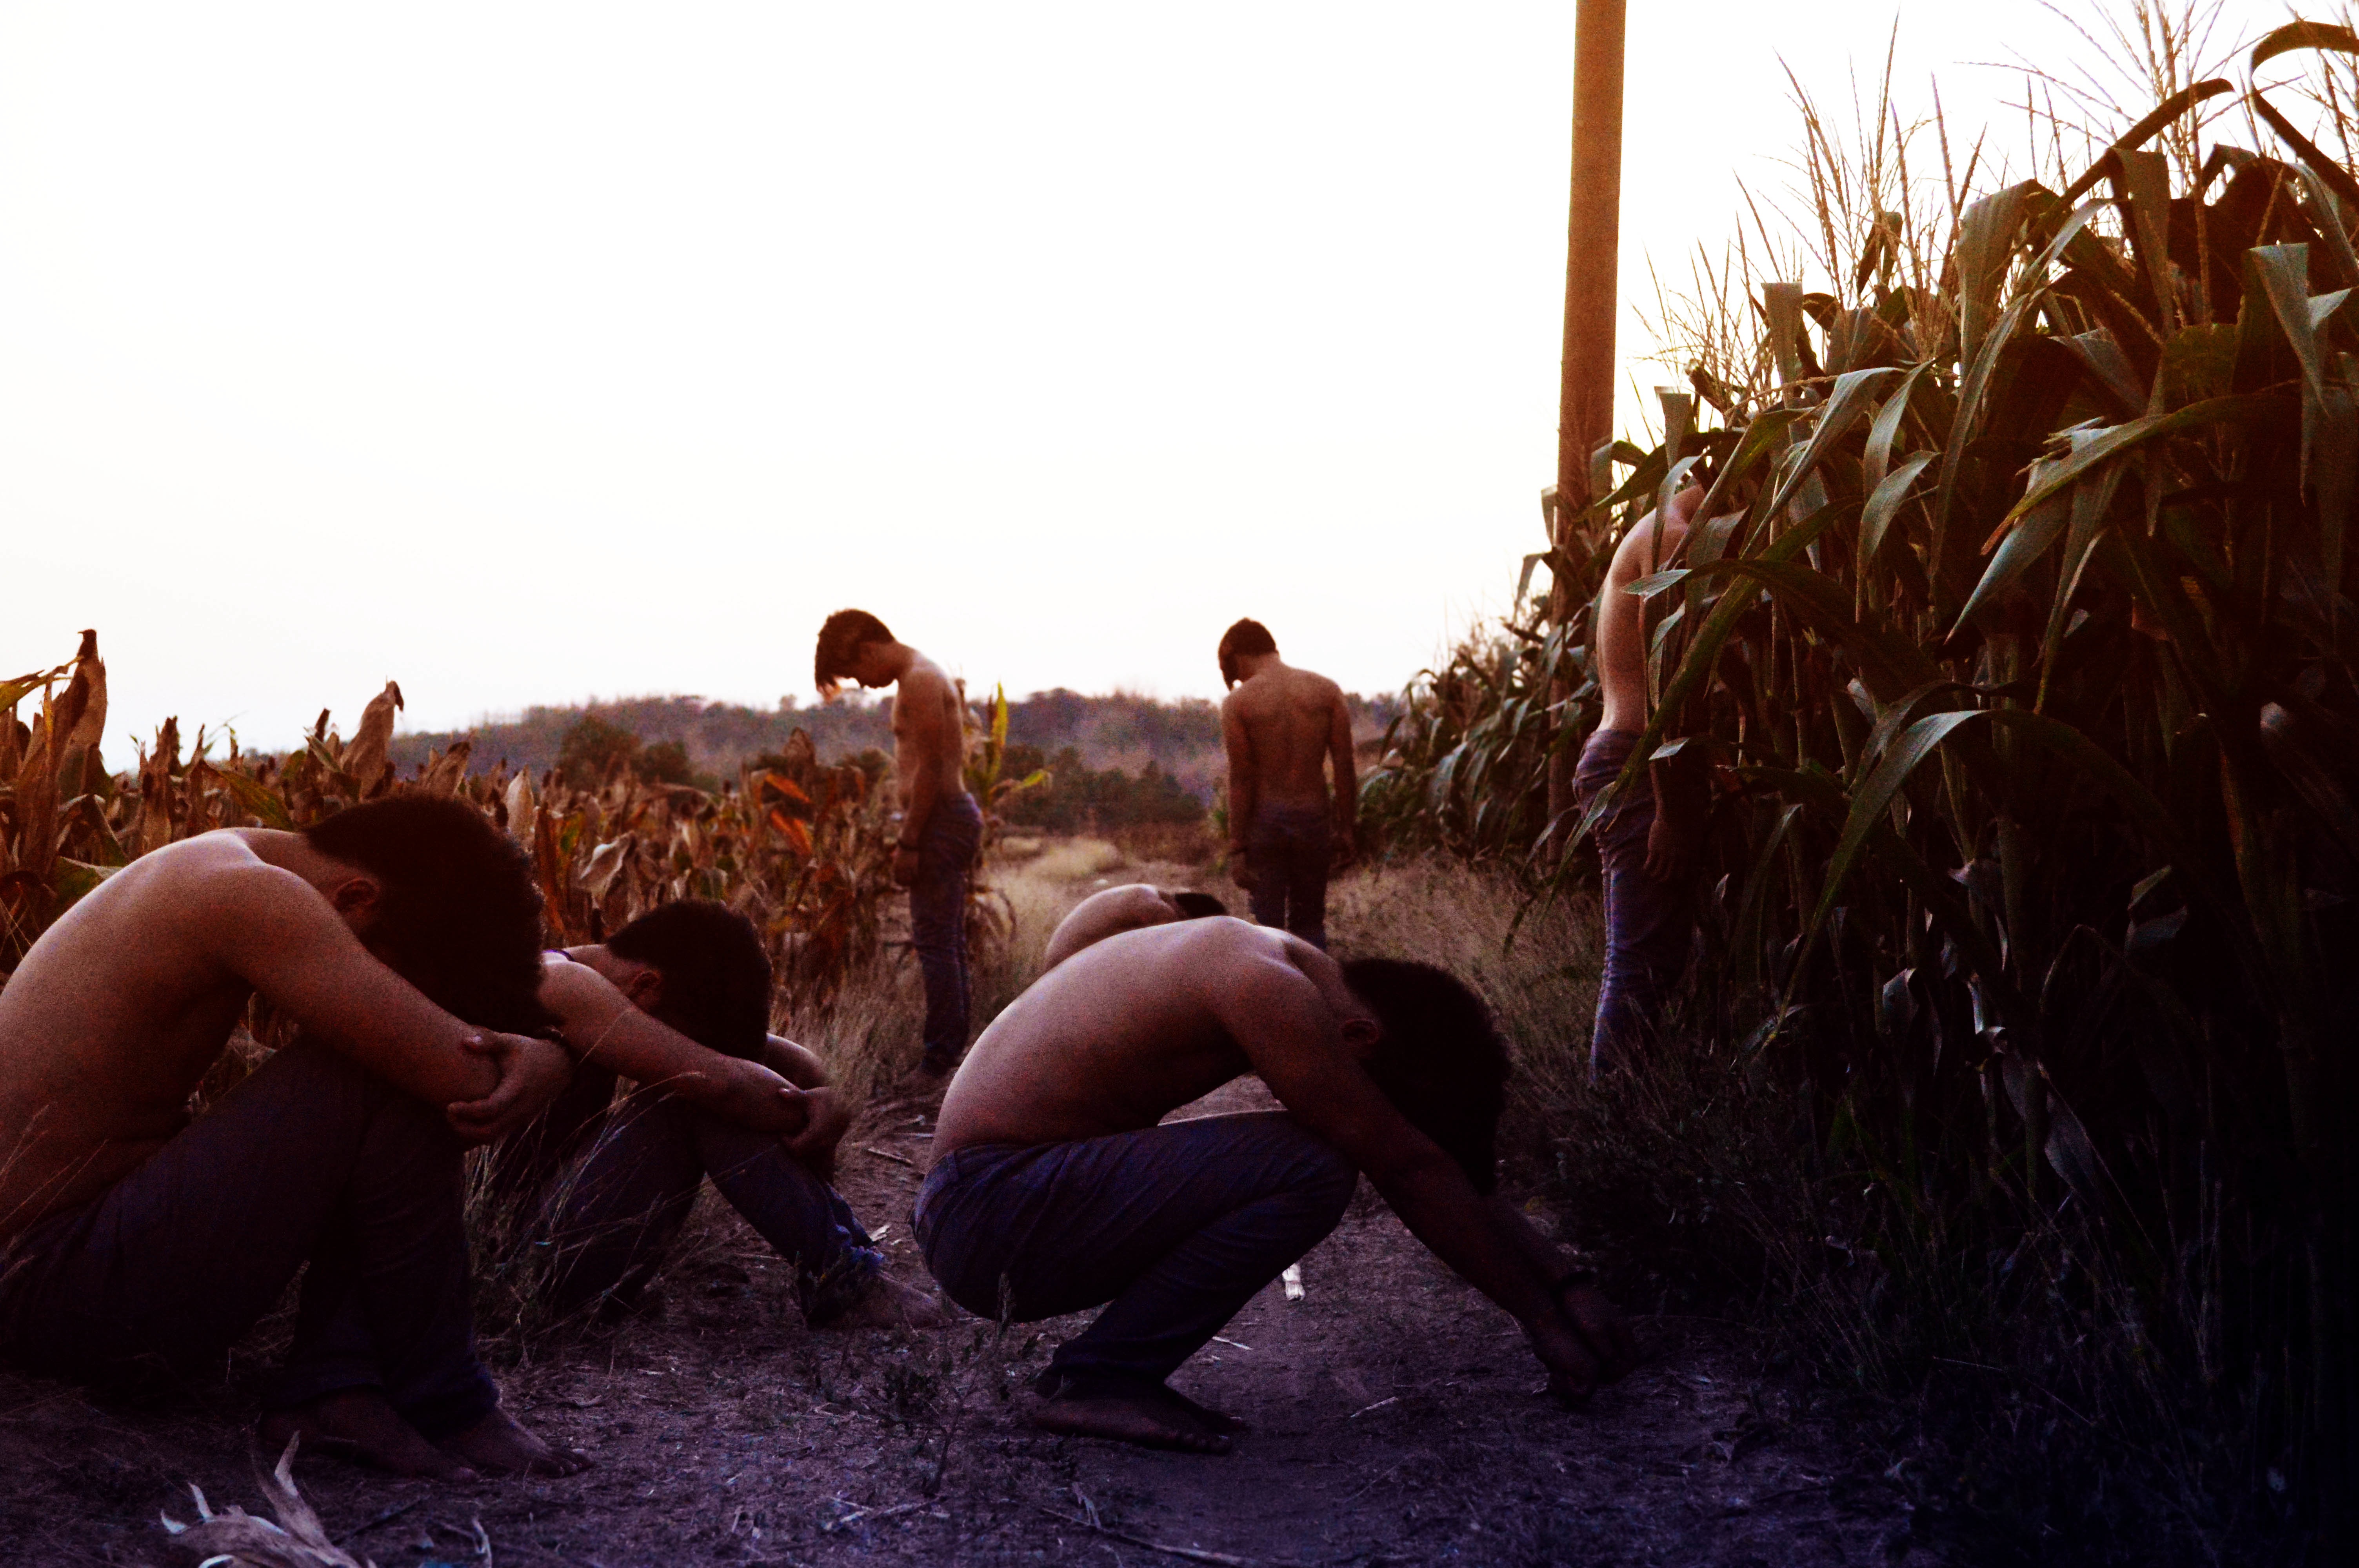
screenshot